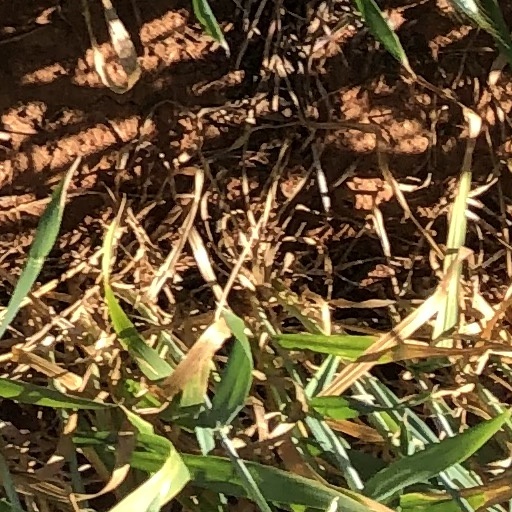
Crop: wheat